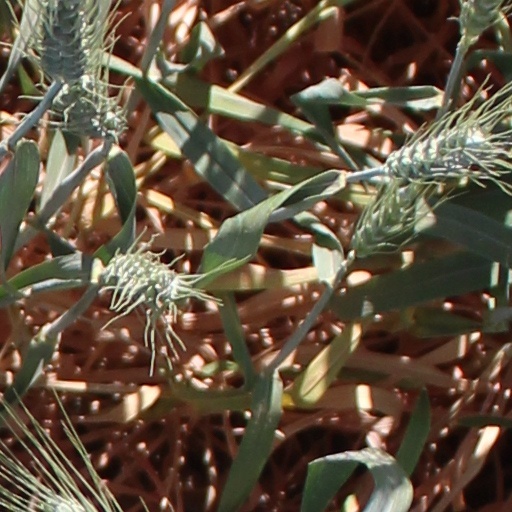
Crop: wheat